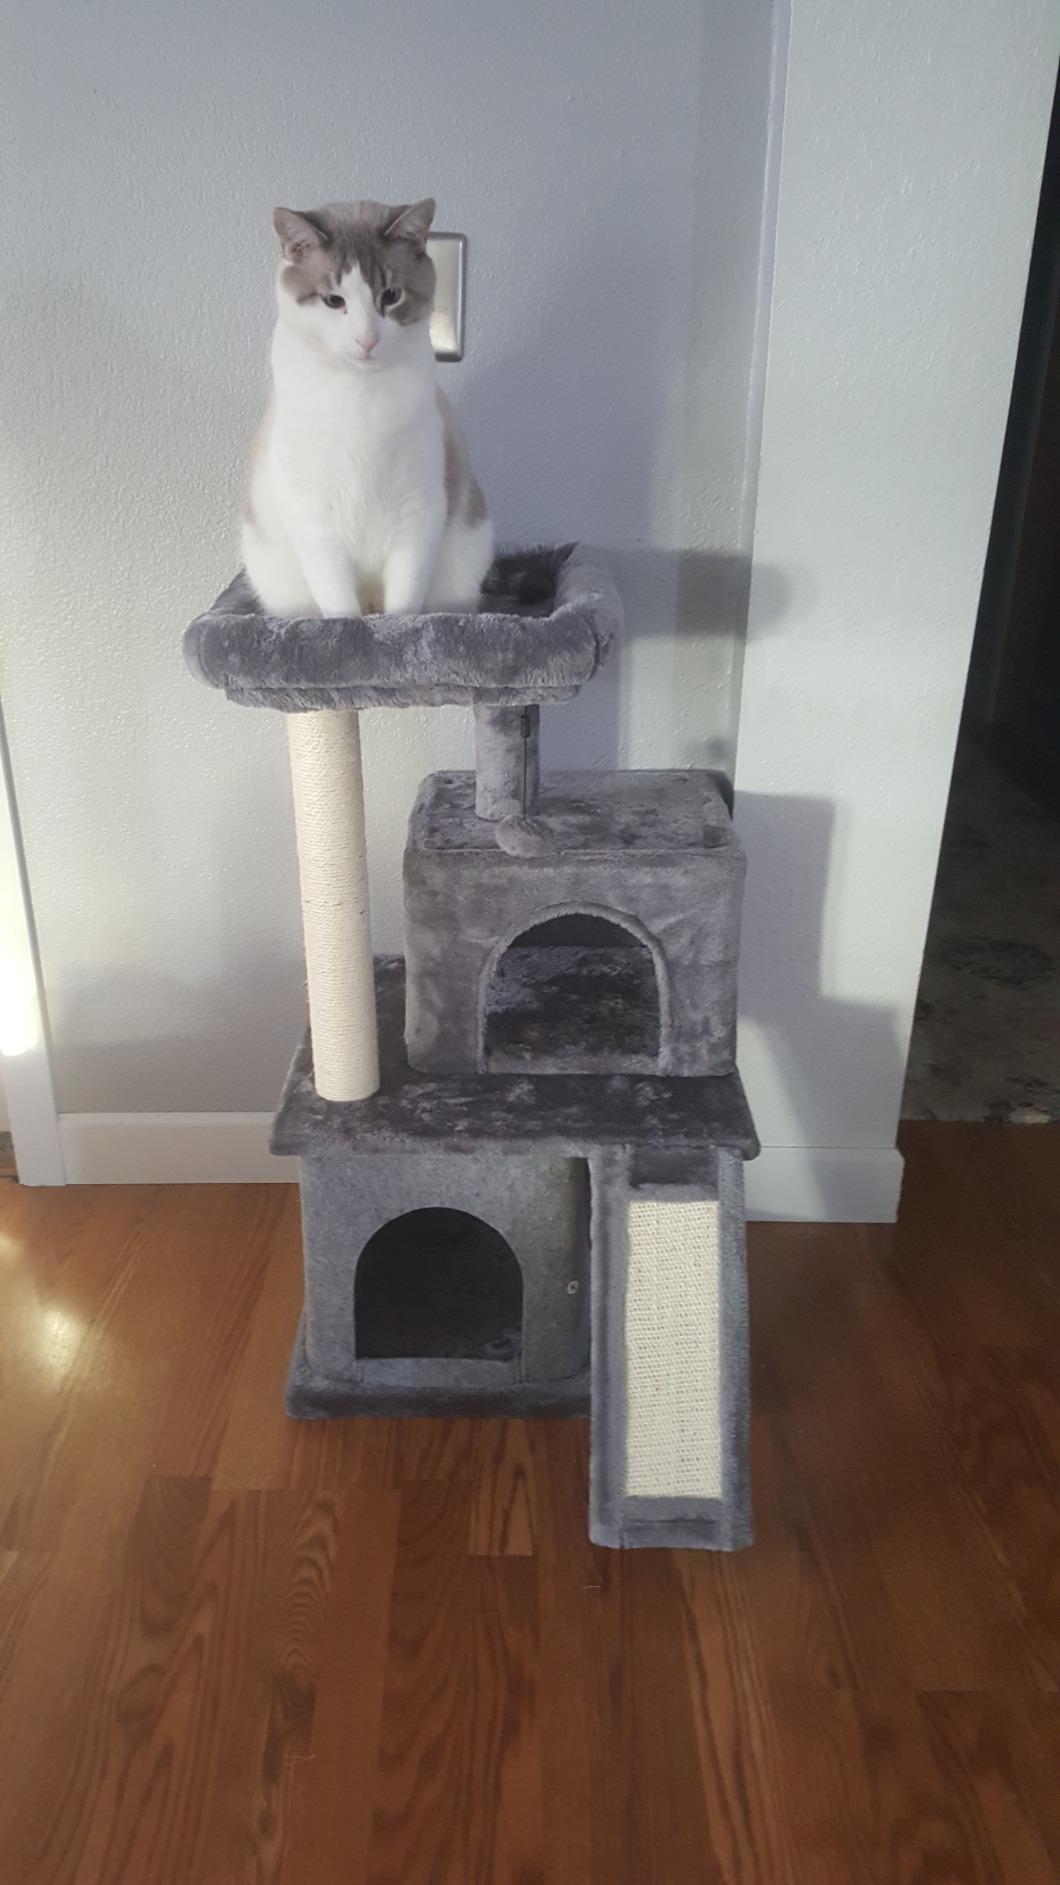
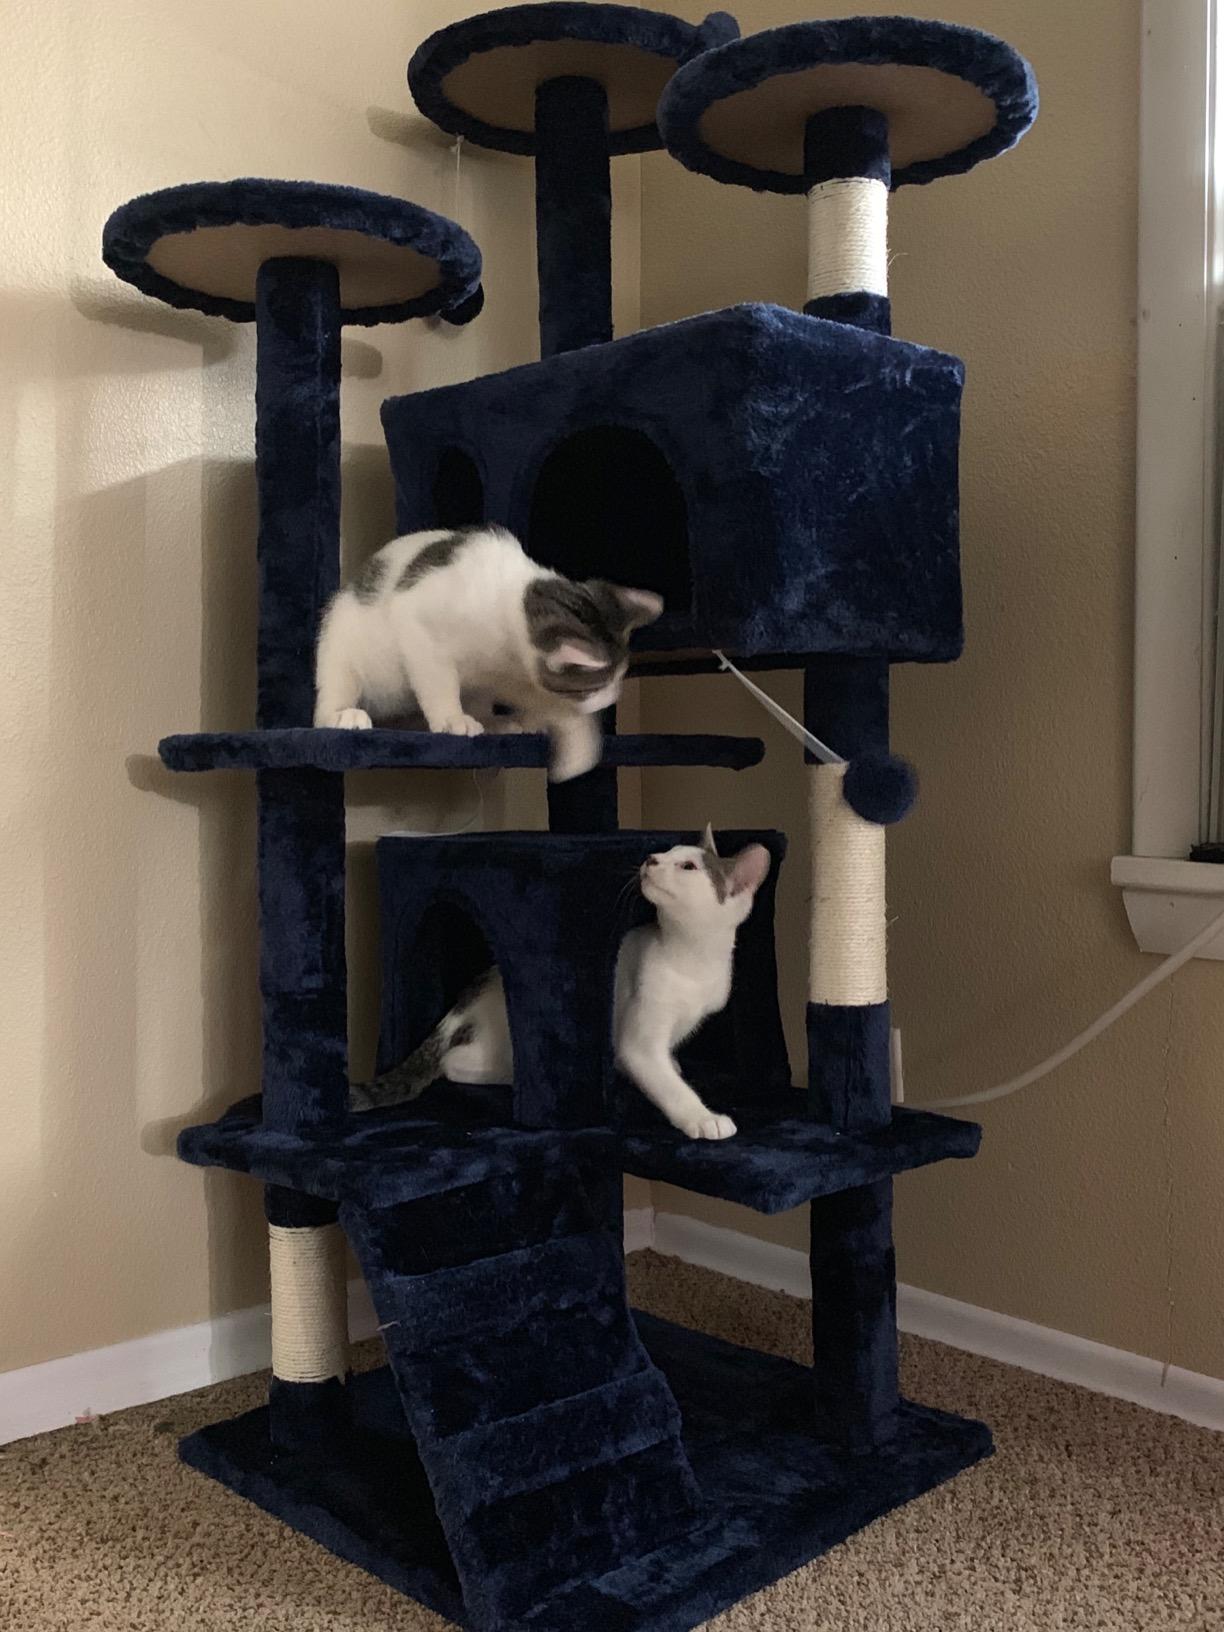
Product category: items_cat tree
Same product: no